Lengronne

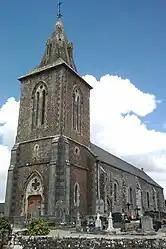
The church of Saint-Ouen

Lengronne is a commune in the Manche department in north-western France.